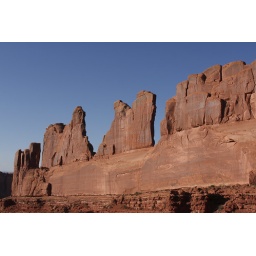
Towering red rock sandstone formations in evening light.